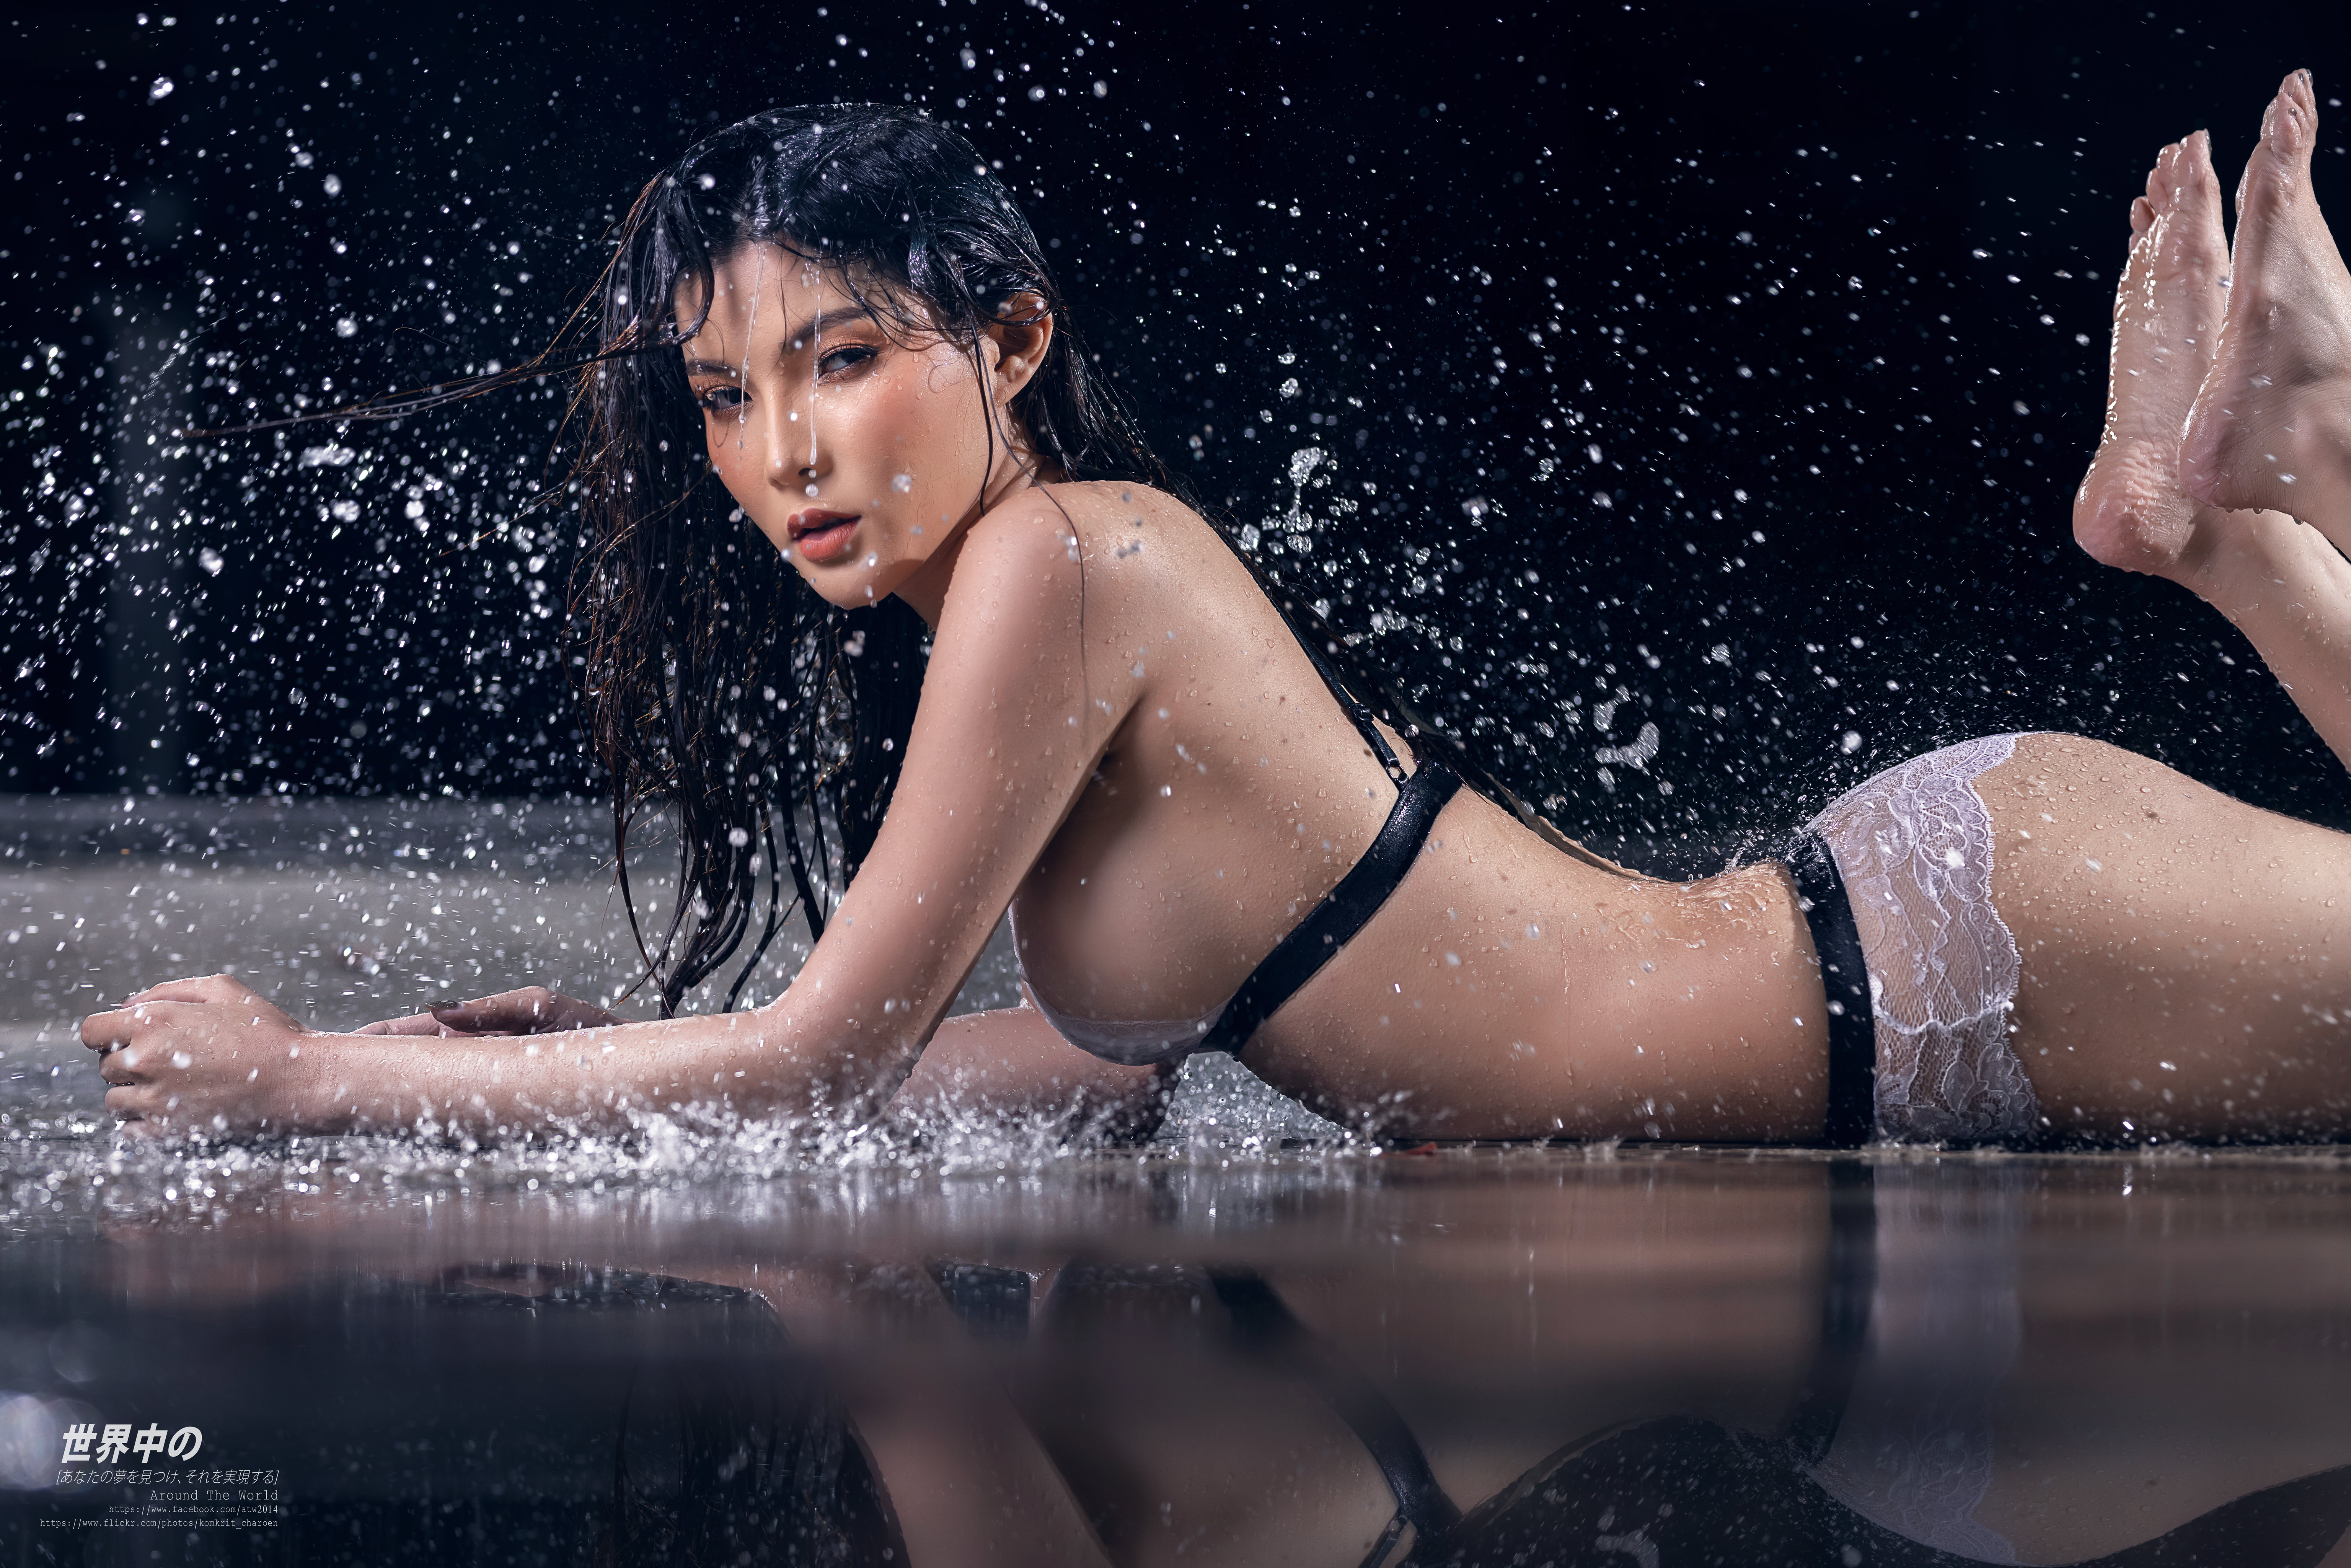
women, lady, model, person, photography, wallpaper, water, hand, hairstyle, People in nature, human body, flash photography, happy, thigh, entertainment, performing arts, barefoot, human leg, foot, electric blue, blond, fun, performance art, cg artwork, art model, knee, brown hair, leisure, midnight, astronomical object, darkness, sitting, reflection, flesh, recreation, performance, fountain, choreography, dancer, night, water feature